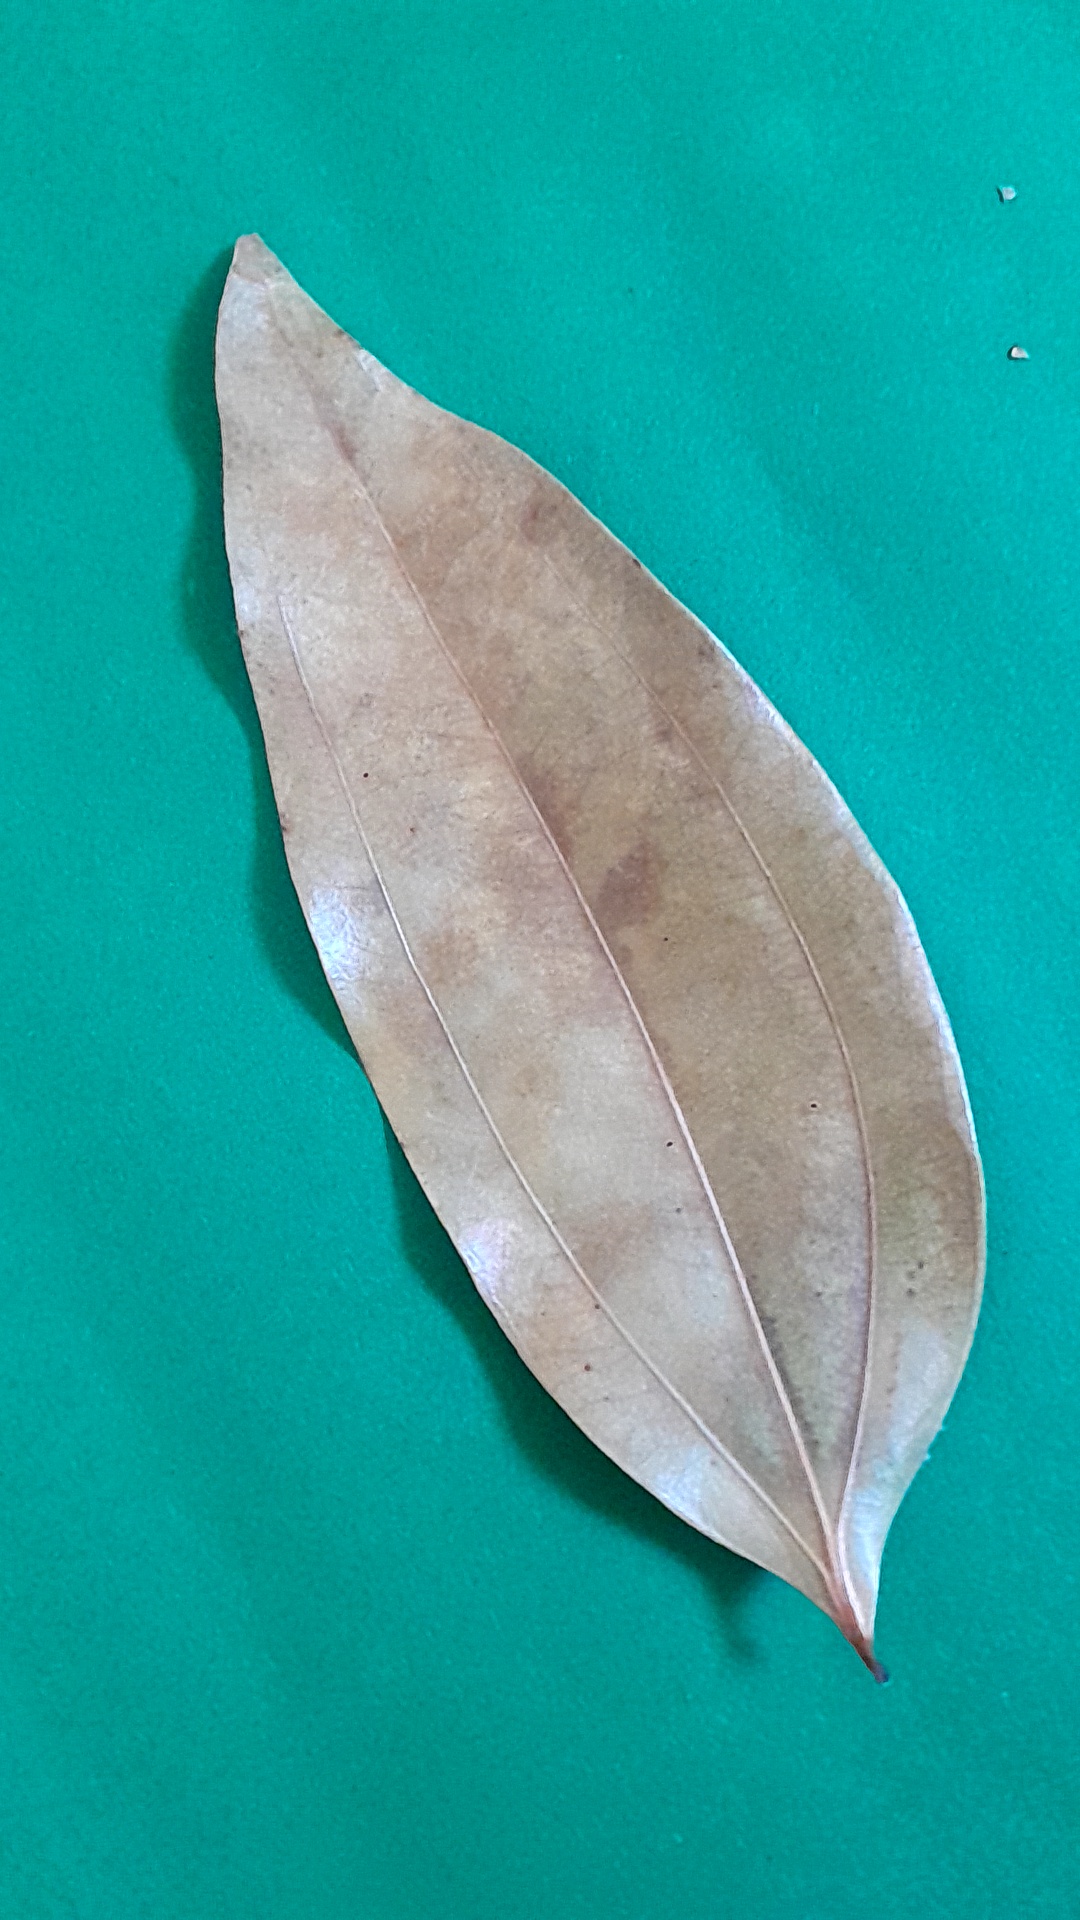
Label: Dry Leaf